Glenn Eller

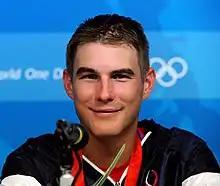
Eller in 2008

Walton Glenn Eller III (born January 6, 1982) is an American trap shooter and five-time U.S. Olympic athlete (2000, 2004, 2008, 2012, 2016). At the 2008 Summer Olympics, he won the gold medal in men's double trap setting both an Olympic Record and a Final Olympic Record.